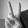
ASL letter: V